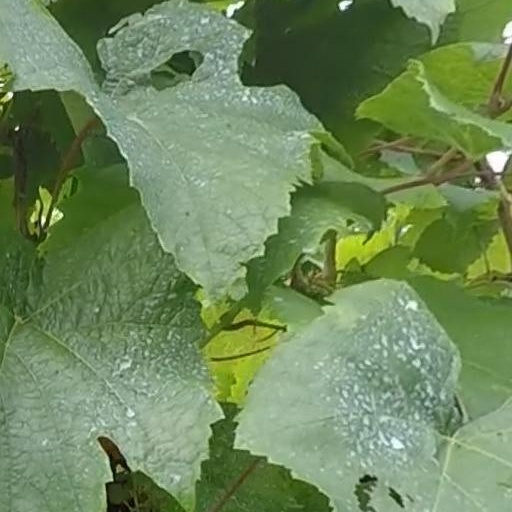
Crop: grape